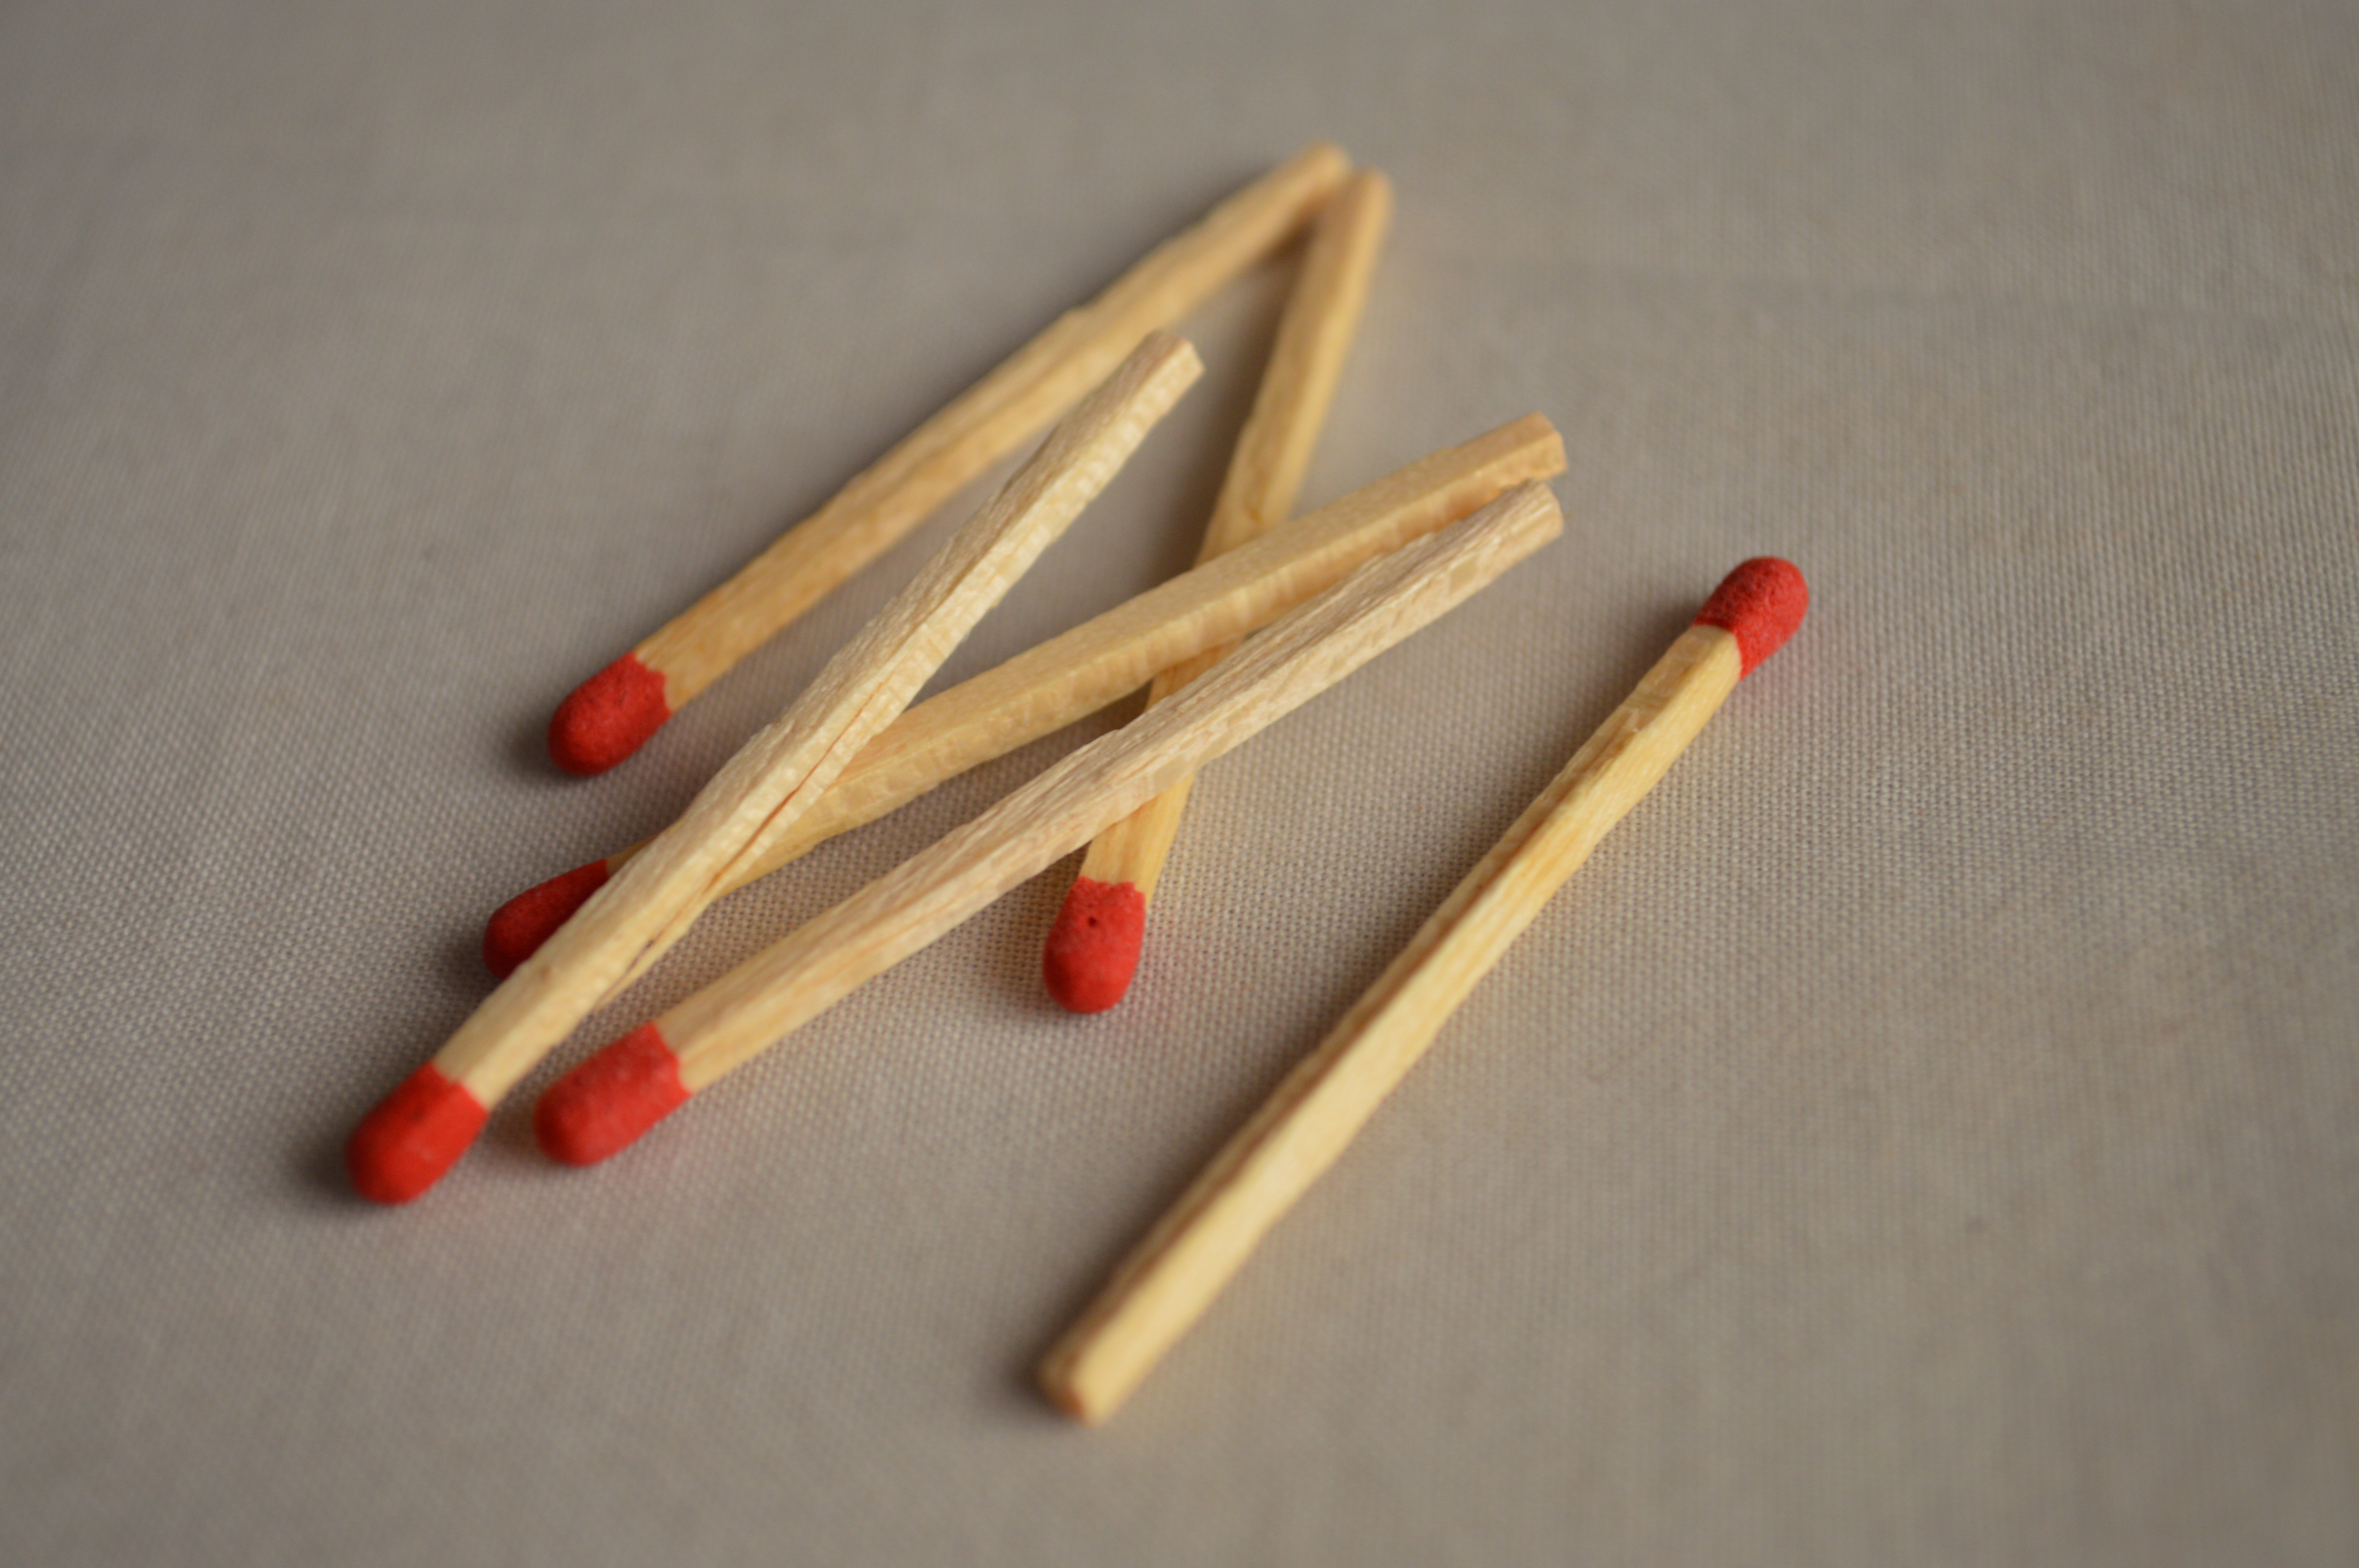
hand, pencil, finger, fire, toy, match, shape, flammable, matches, friction, phosphorus, matchsticks, quick match